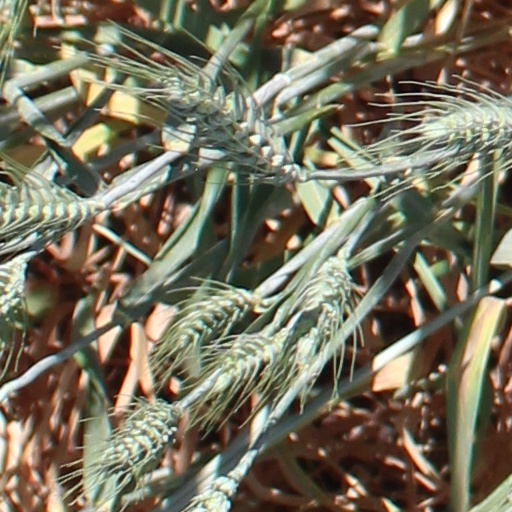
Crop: wheat